Engstingen–Sigmaringen railway

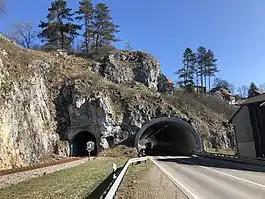
Tunnel near Veringenstadt running parallel to the tunnel of the Bundesstraße 32

The Engstingen–Sigmaringen railway is a branch line in Baden-Württemberg, Germany. It is owned by the owned by the Hohenzollerische Landesbahn (HzL). It runs from Engstingen (formerly "Kleinengstingen") via Gammertingen to Sigmaringen and is single track and non-electrified throughout.